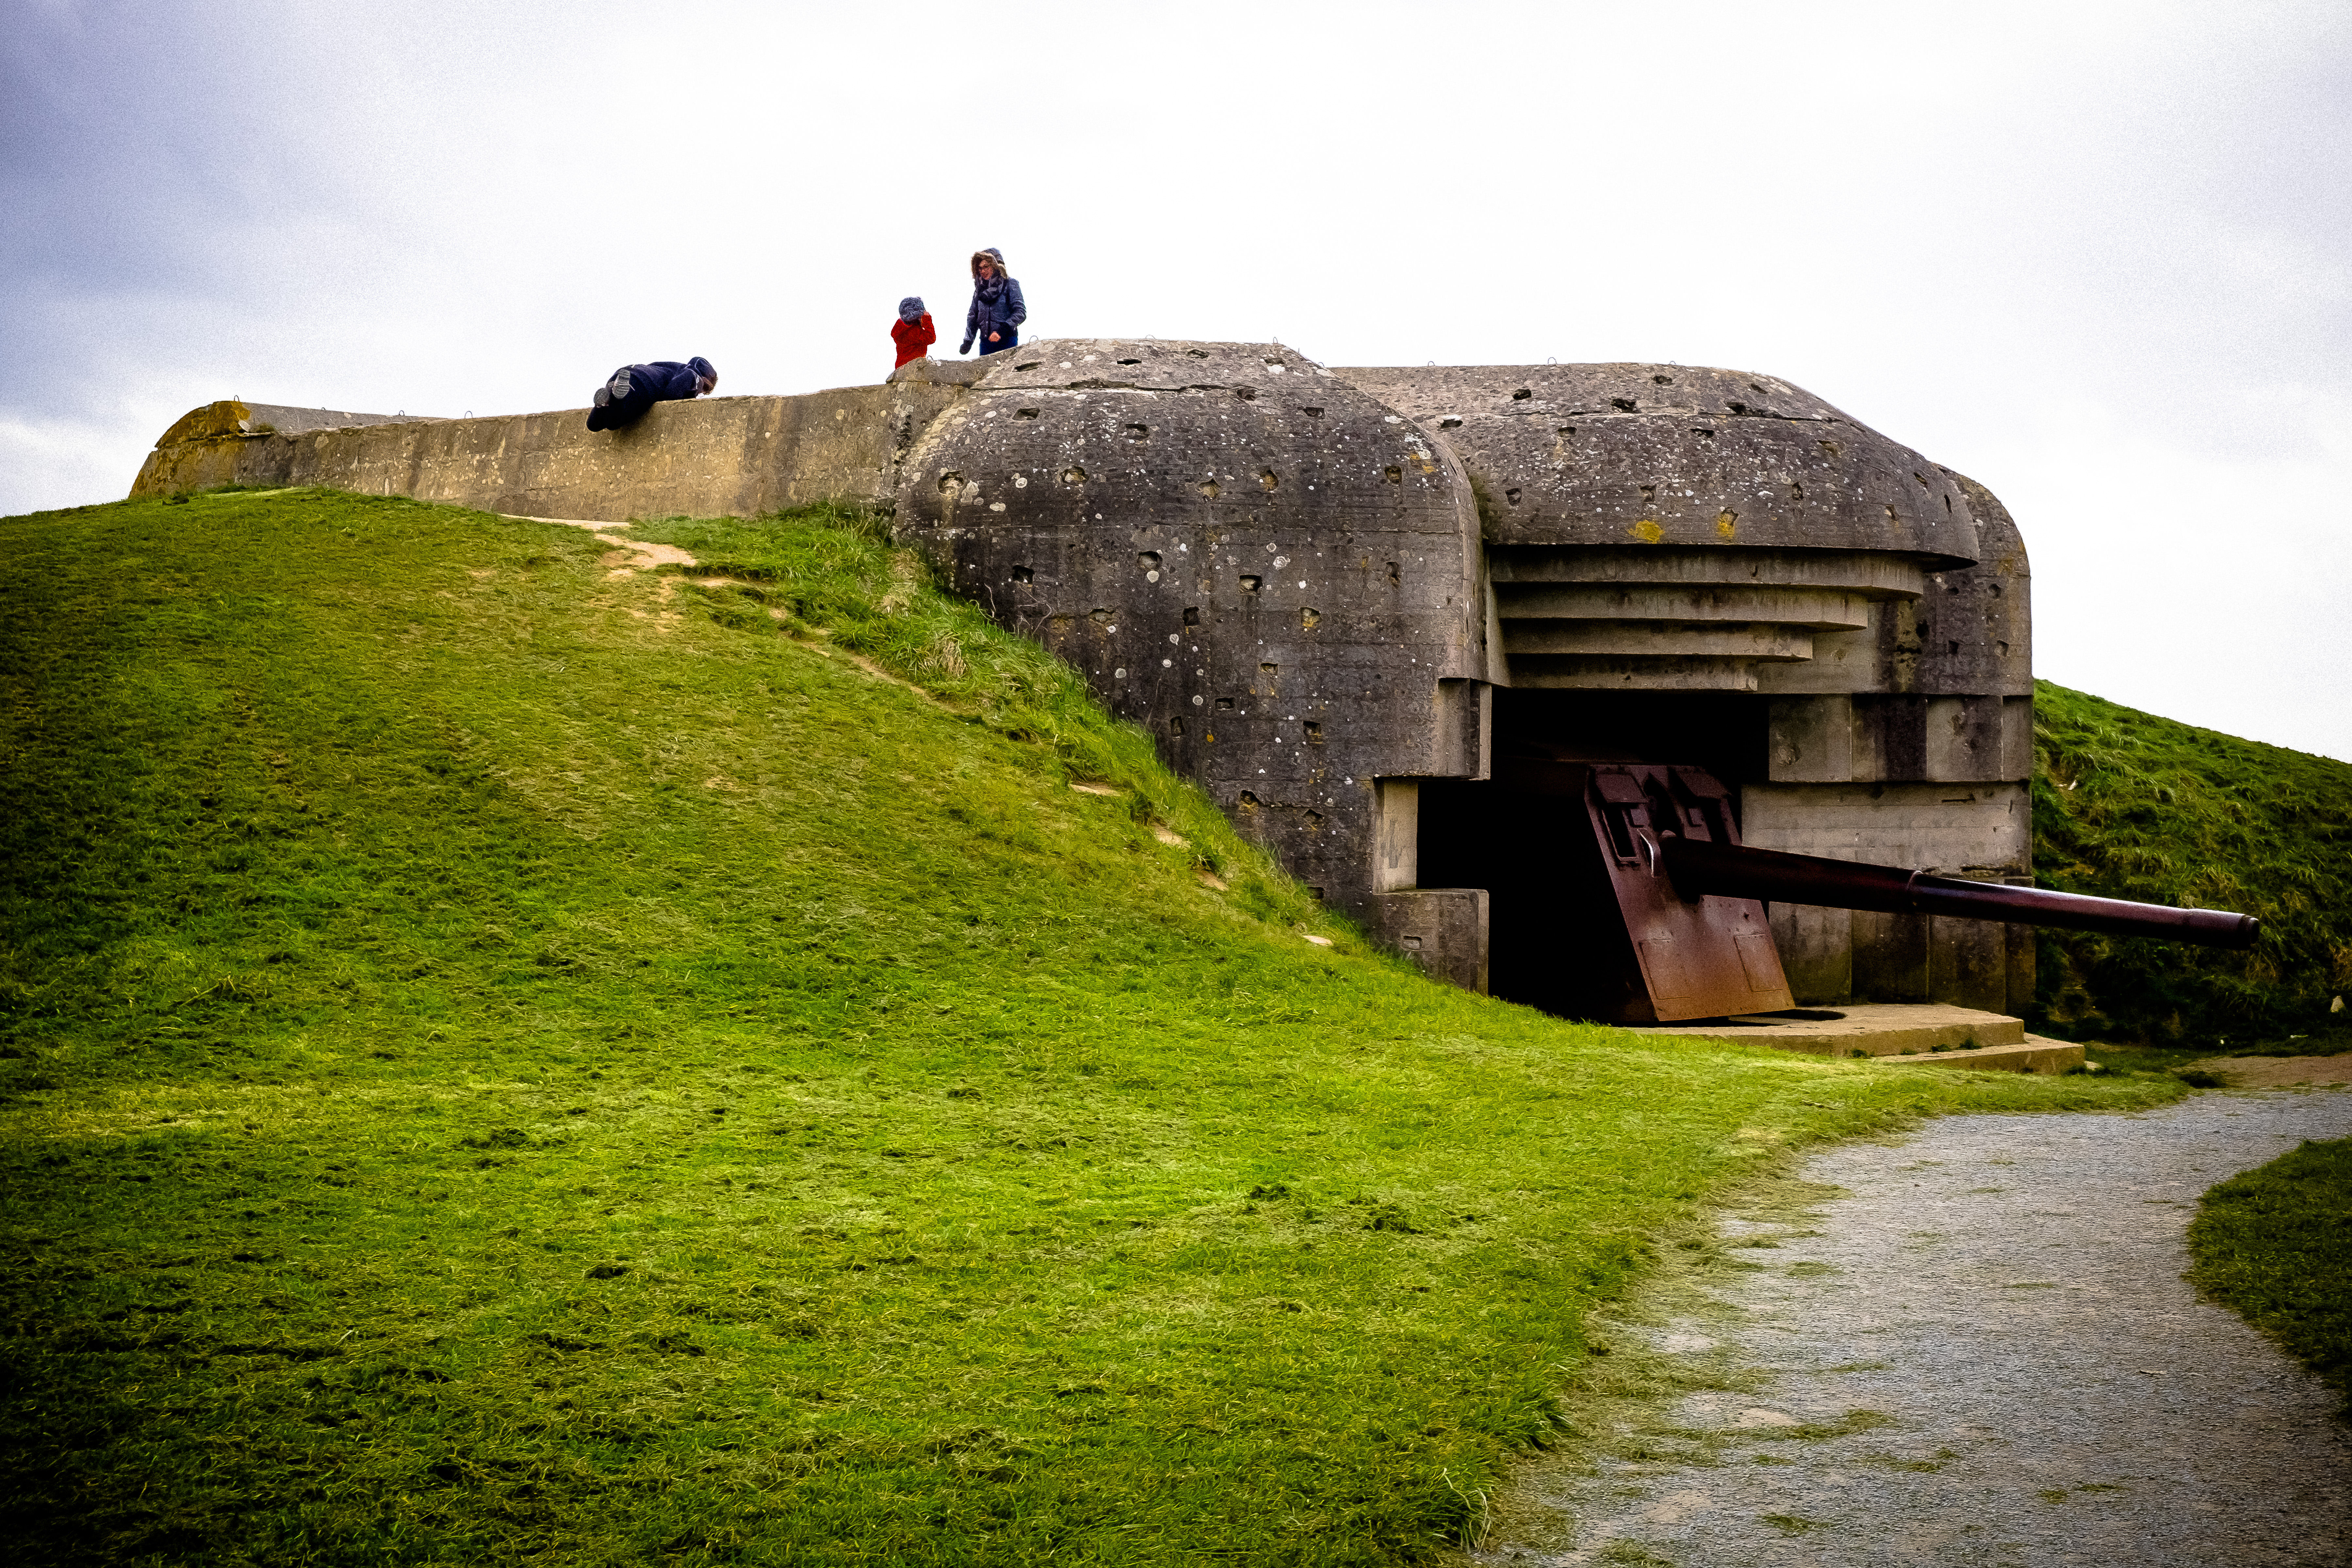
landscape, sea, coast, rock, hill, building, chateau, wall, travel, cliff, france, fujifilm, castle, fortification, terrain, waterway, ruins, monastery, ngc, fr, fuji, normandie, fujixt1, fujix, longuessurmer, rural area, ancient history